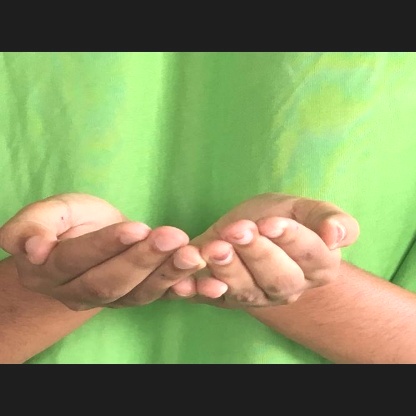
Mudra: Pushpaputa